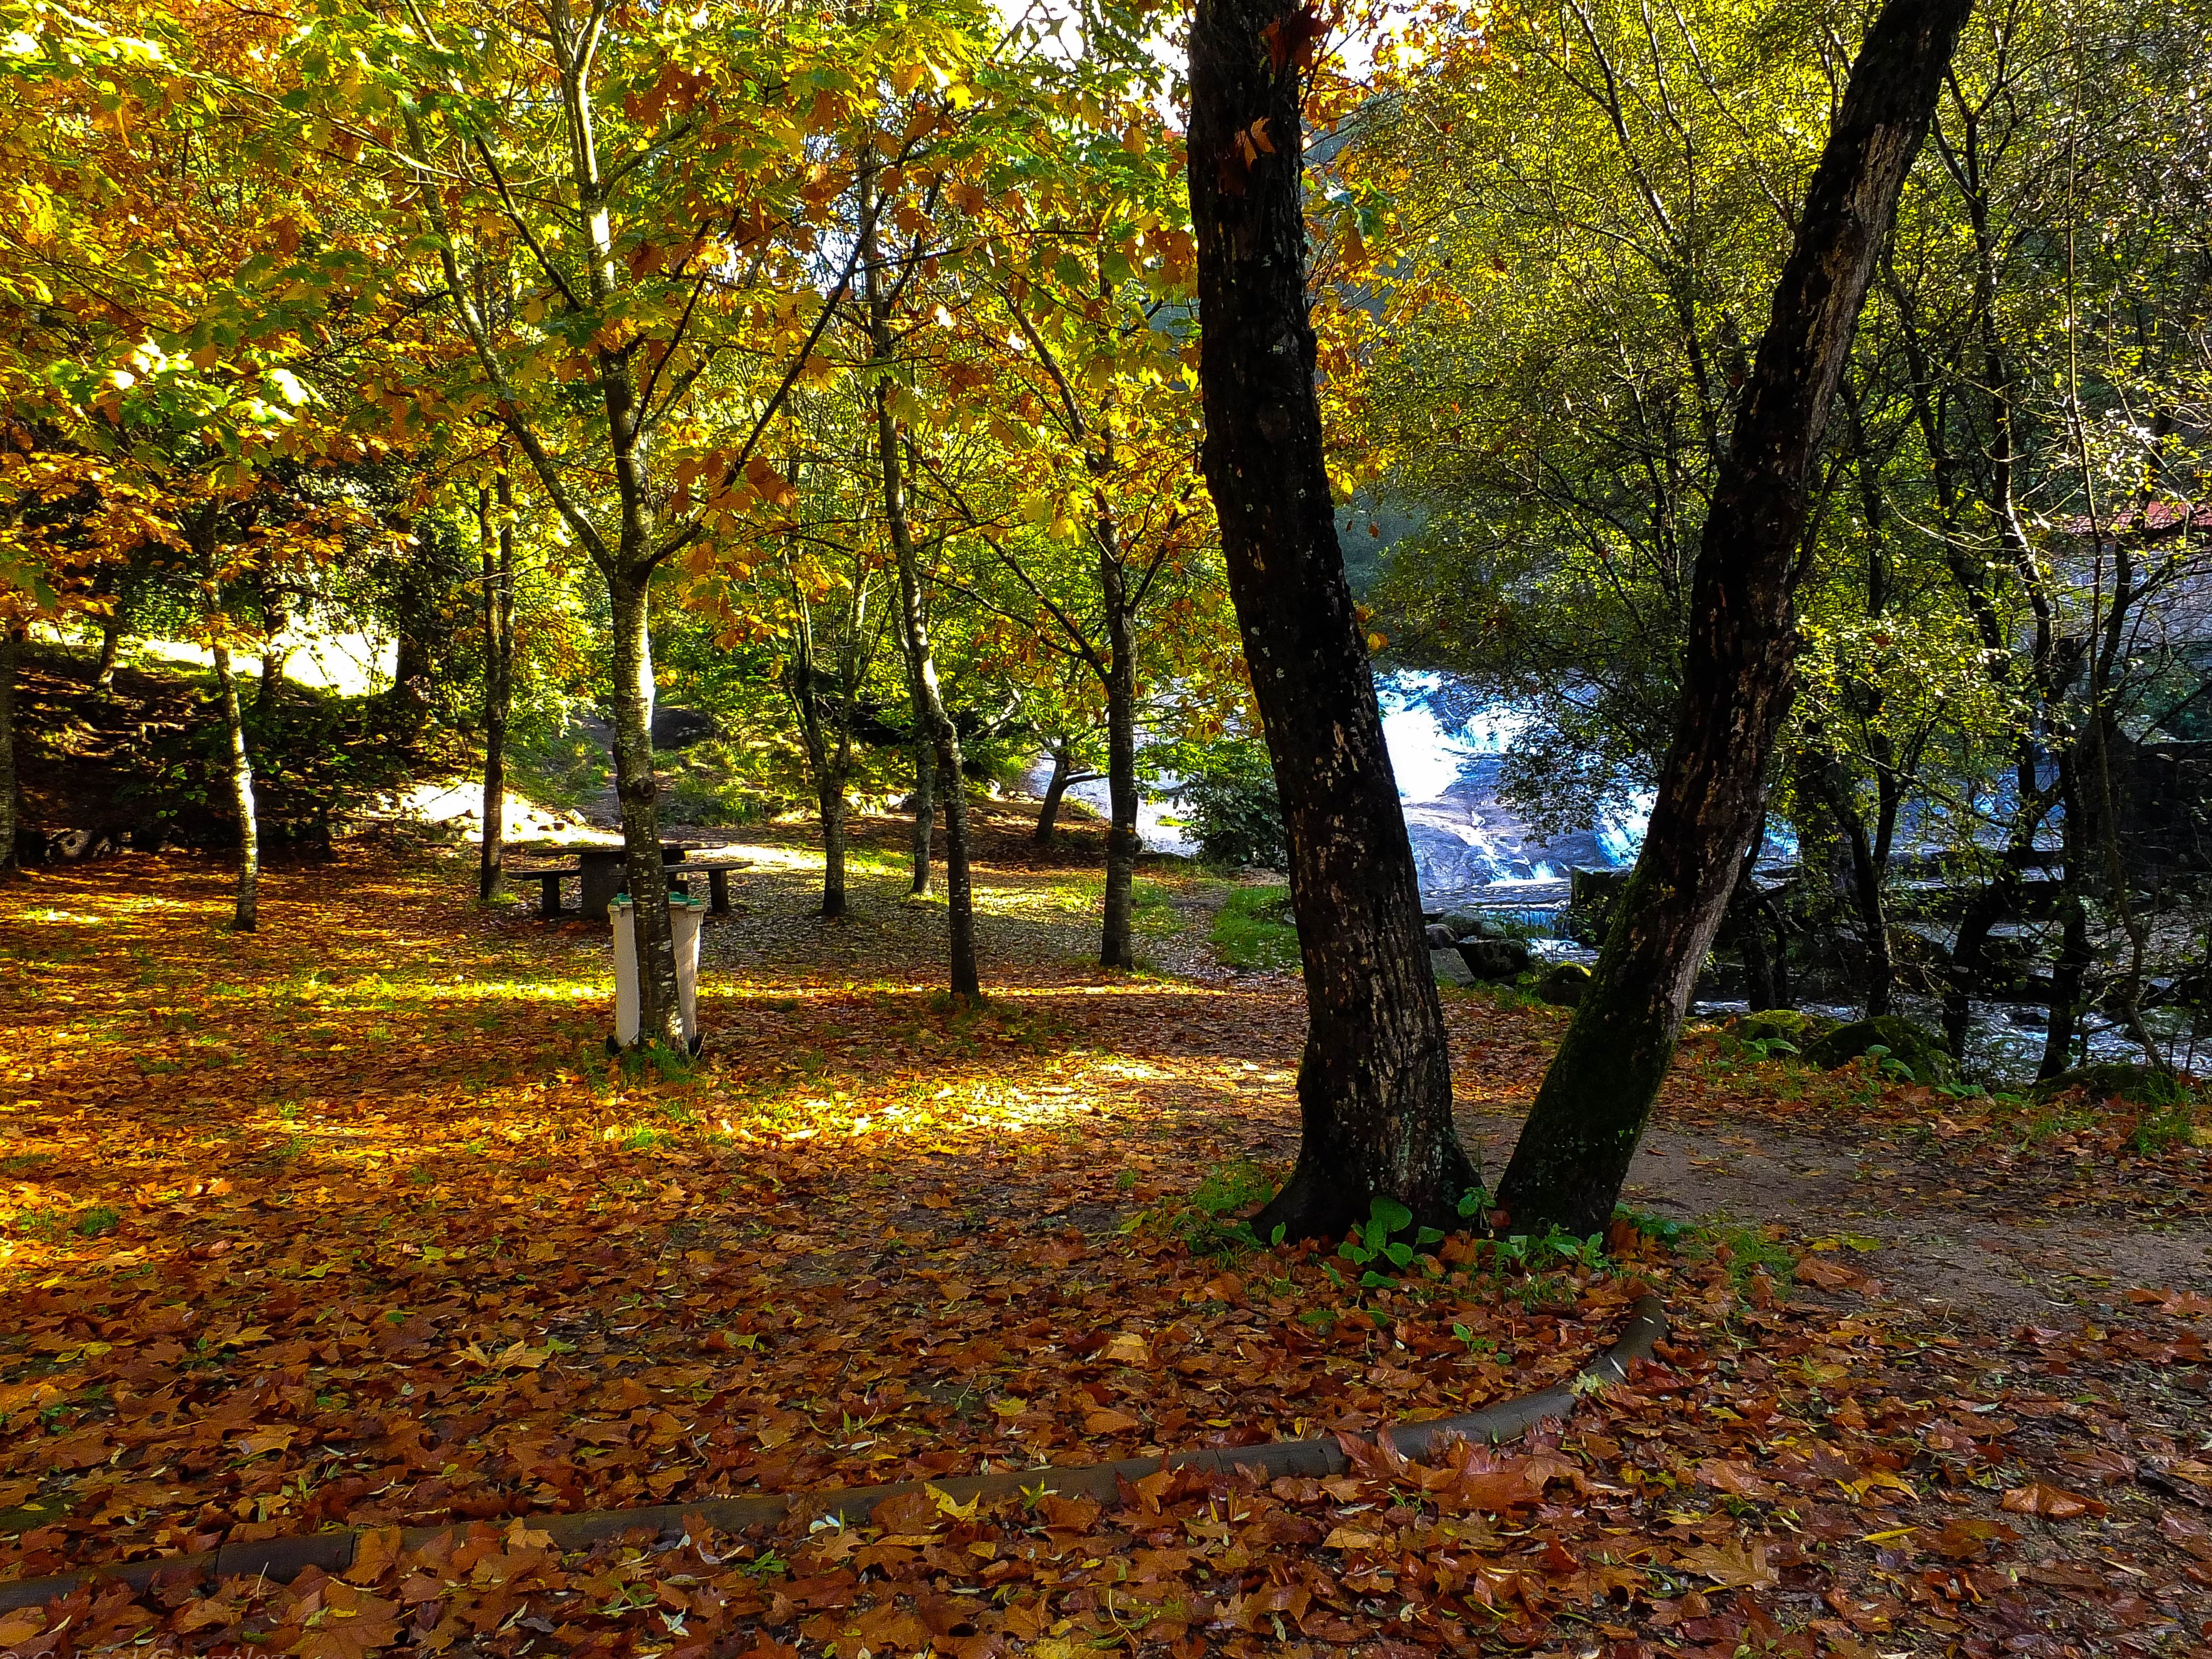
landscape, tree, nature, forest, branch, plant, sunlight, morning, leaf, autumn, park, season, spain, deciduous, espaa, galicia, pontevedra, grove, paisajes, woodland, habitat, ggl1, gaby1, barro, caldasdereis, robarosa, fujifilmxs1, natural environment, woody plant